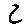
Label: 2